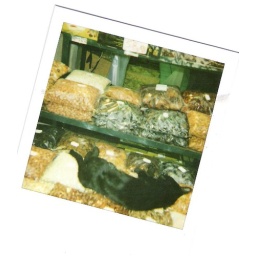
kitten in street market.